Debbie Stabenow

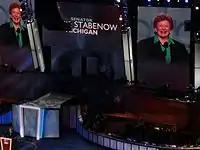
Stabenow speaking during the second day of the 2008 Democratic National Convention in Denver, Colorado

Stabenow did not seek reelection to the House in 2000, choosing instead to challenge incumbent Republican U.S. Senator Spencer Abraham. She won the Democratic primary unopposed. In the general election, Stabenow defeated Abraham 49.5%–48% (a difference of 67,259 votes).